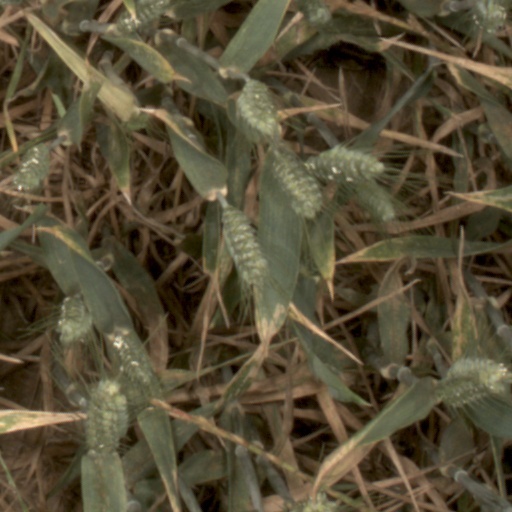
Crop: wheat